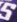
Number: 5